André Delvaux

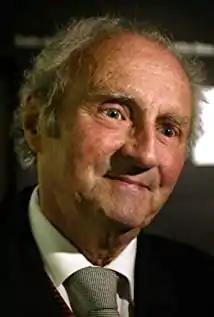

André Albert Auguste Delvaux (21 March 1926 – 4 October 2002) was a Belgian film director. He co-founded the film school INSAS in 1962 and is regarded as the founder of the Belgian national cinema. Adapting works by writers such as Johan Daisne, Julien Gracq and Marguerite Yourcenar, he received international attention for directing magic realist films.